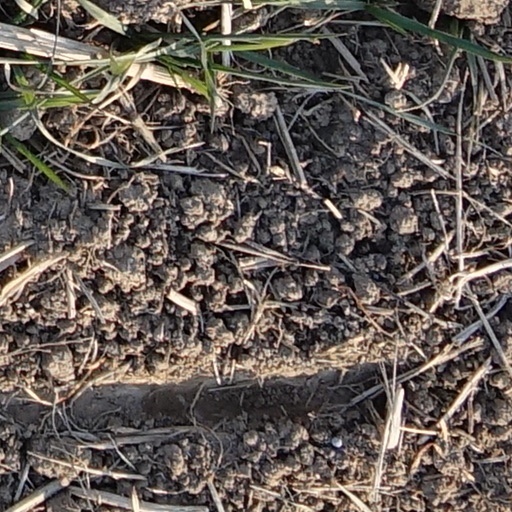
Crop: wheat